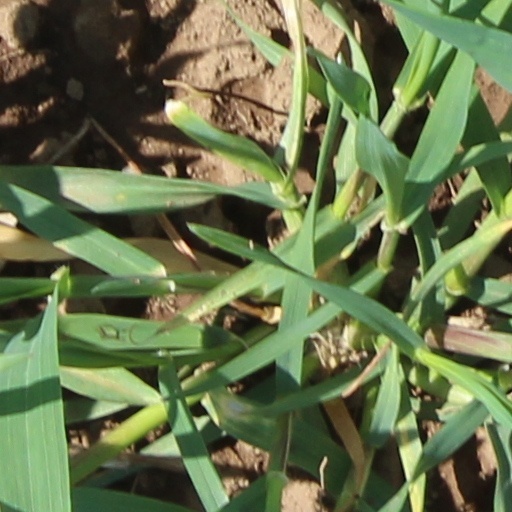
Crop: wheat